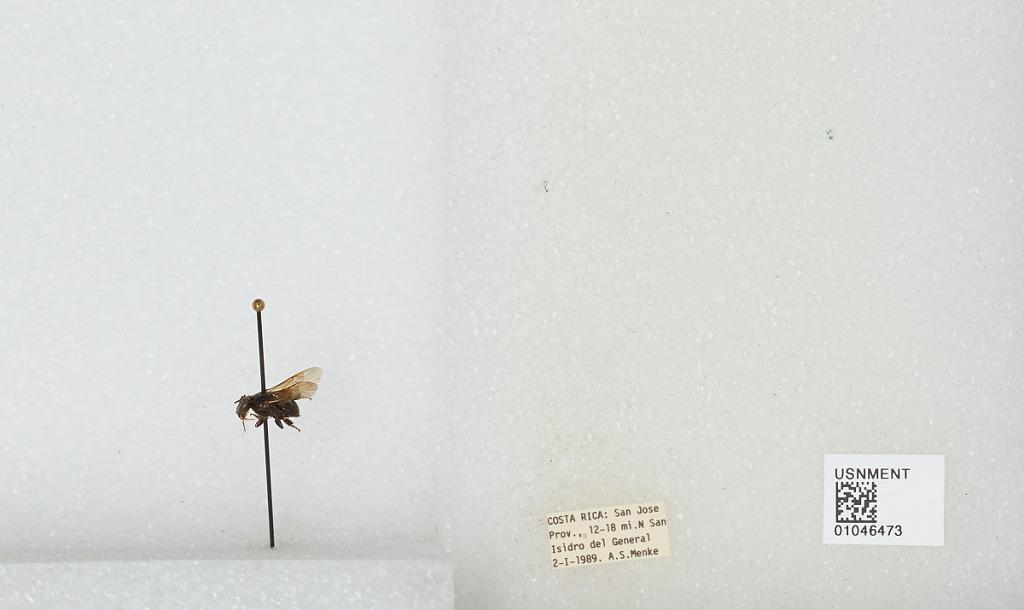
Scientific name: Bombus sp.
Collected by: A. Menke
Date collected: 1989-1-2
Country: Costa Rica
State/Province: San Jose
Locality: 12-18 mi. N San Isidro del General